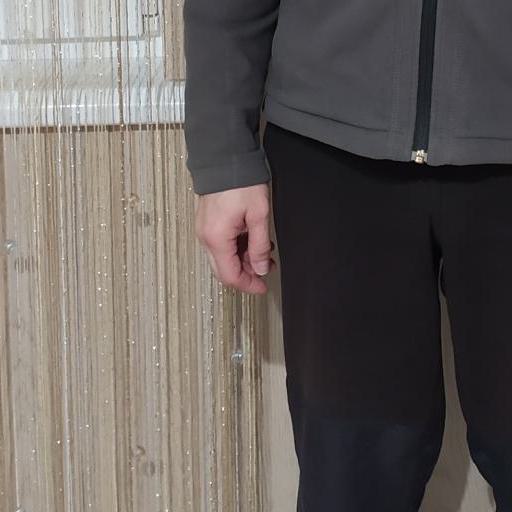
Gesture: no_gesture